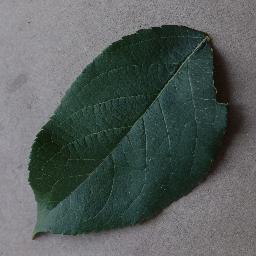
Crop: apple
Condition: healthy